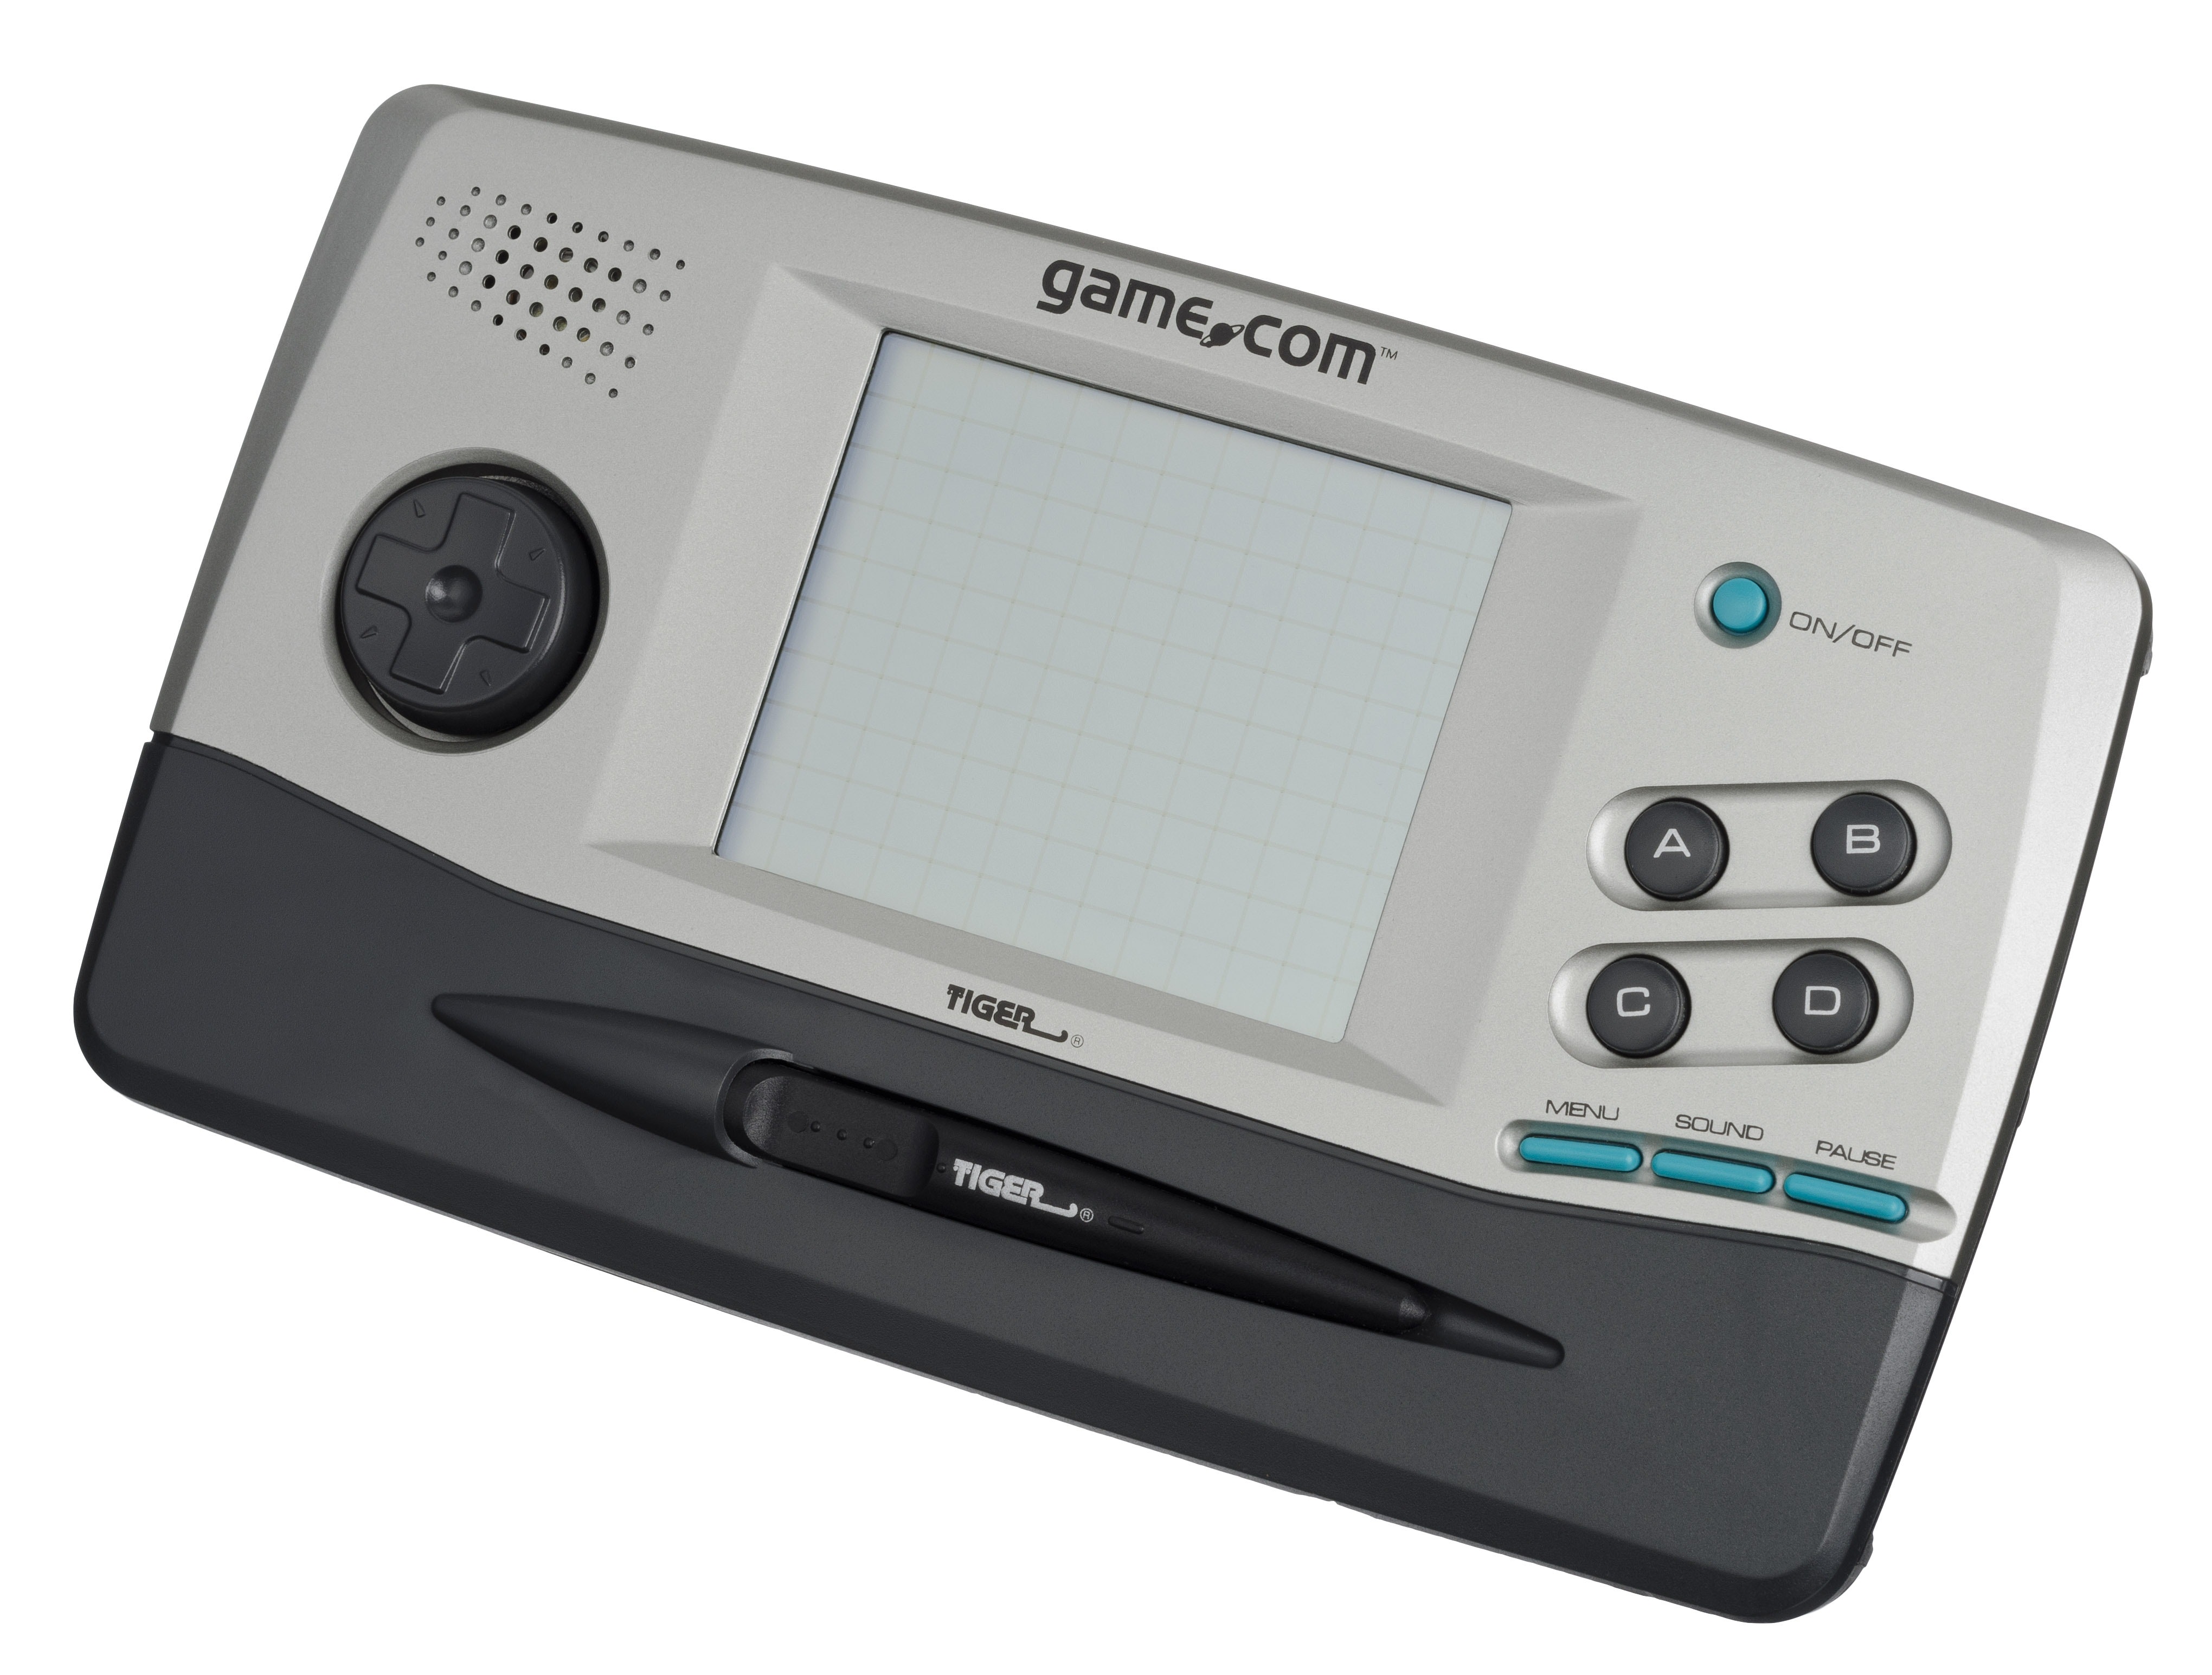
electronic device, technology, Portable electronic game, gadget, electronics, video game console, games, handheld game console